Princess Hours

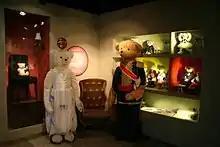
"Princess Hours" teddy bears display at the Teddy Bear Museum in N Seoul Tower

When the musical debuted at the Yong Theater at the National Museum of Korea in September 2010, the lead role of Crown Prince Lee Shin was played by U-Know Yunho of TVXQ.